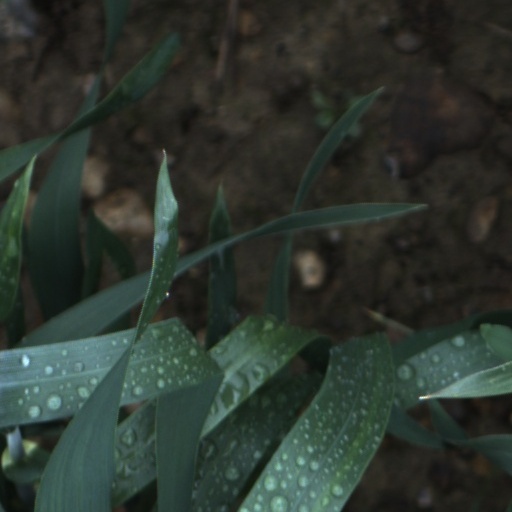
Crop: wheat